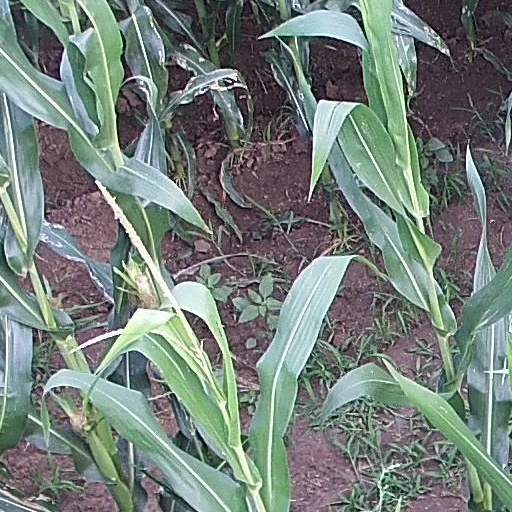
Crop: maize; corn